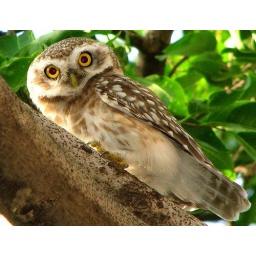
he stays with his spouse on the tree under with i park my car near my office.*took this few weeks back.